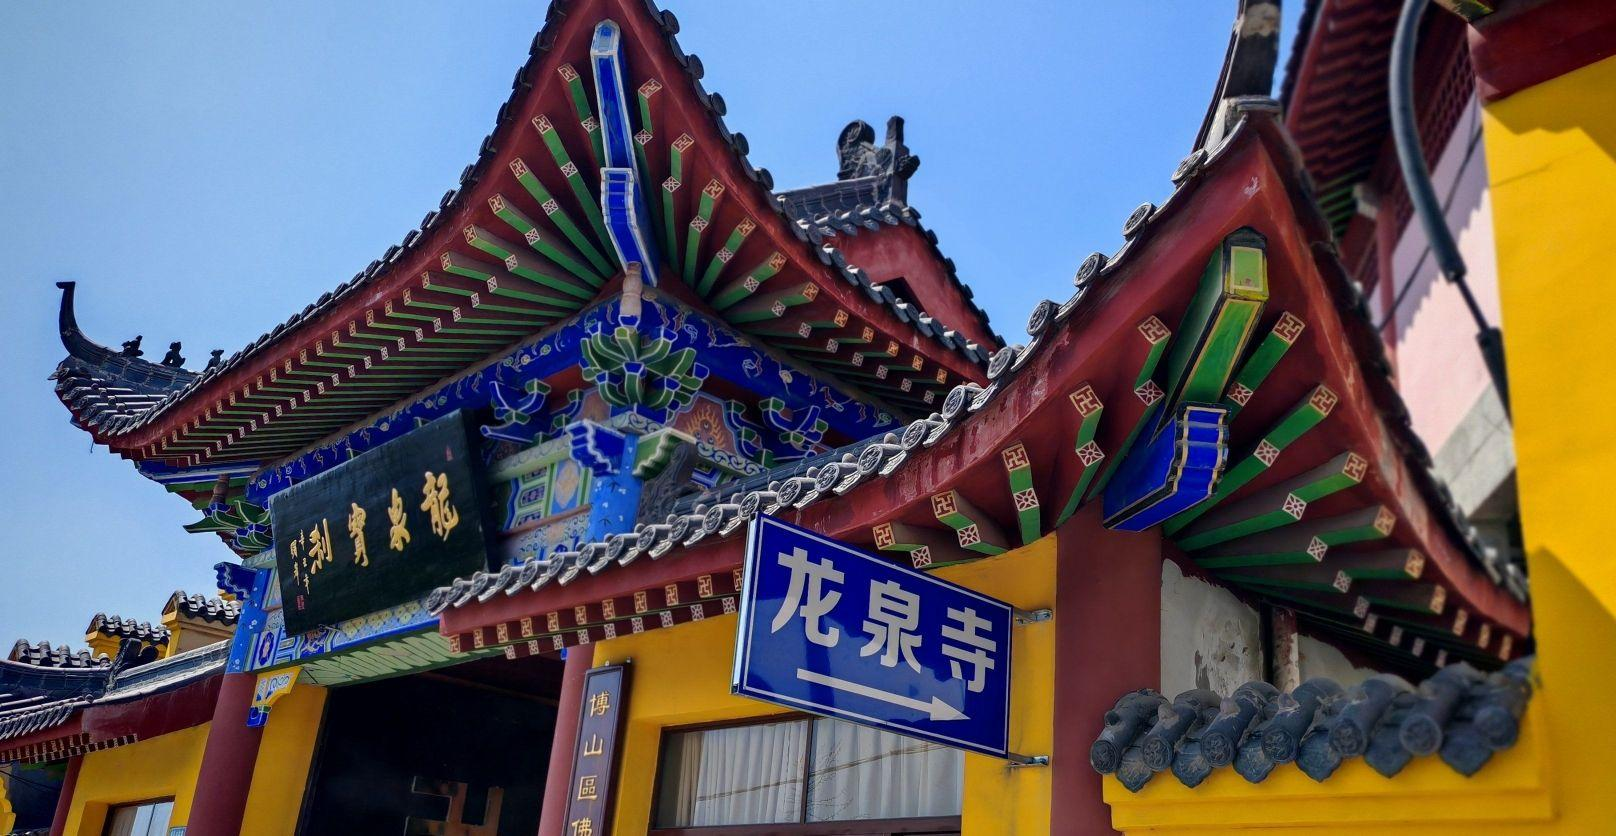
地标名称：龙泉寺
所在城市：淄博市·博山区